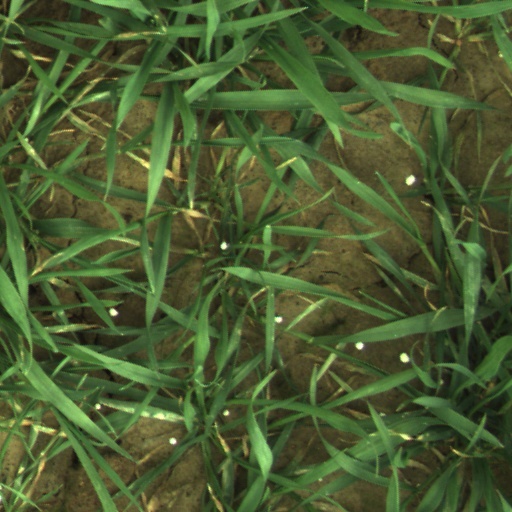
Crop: wheat